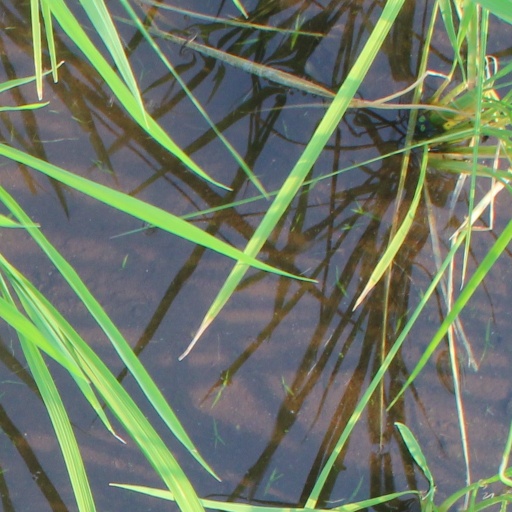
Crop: rice